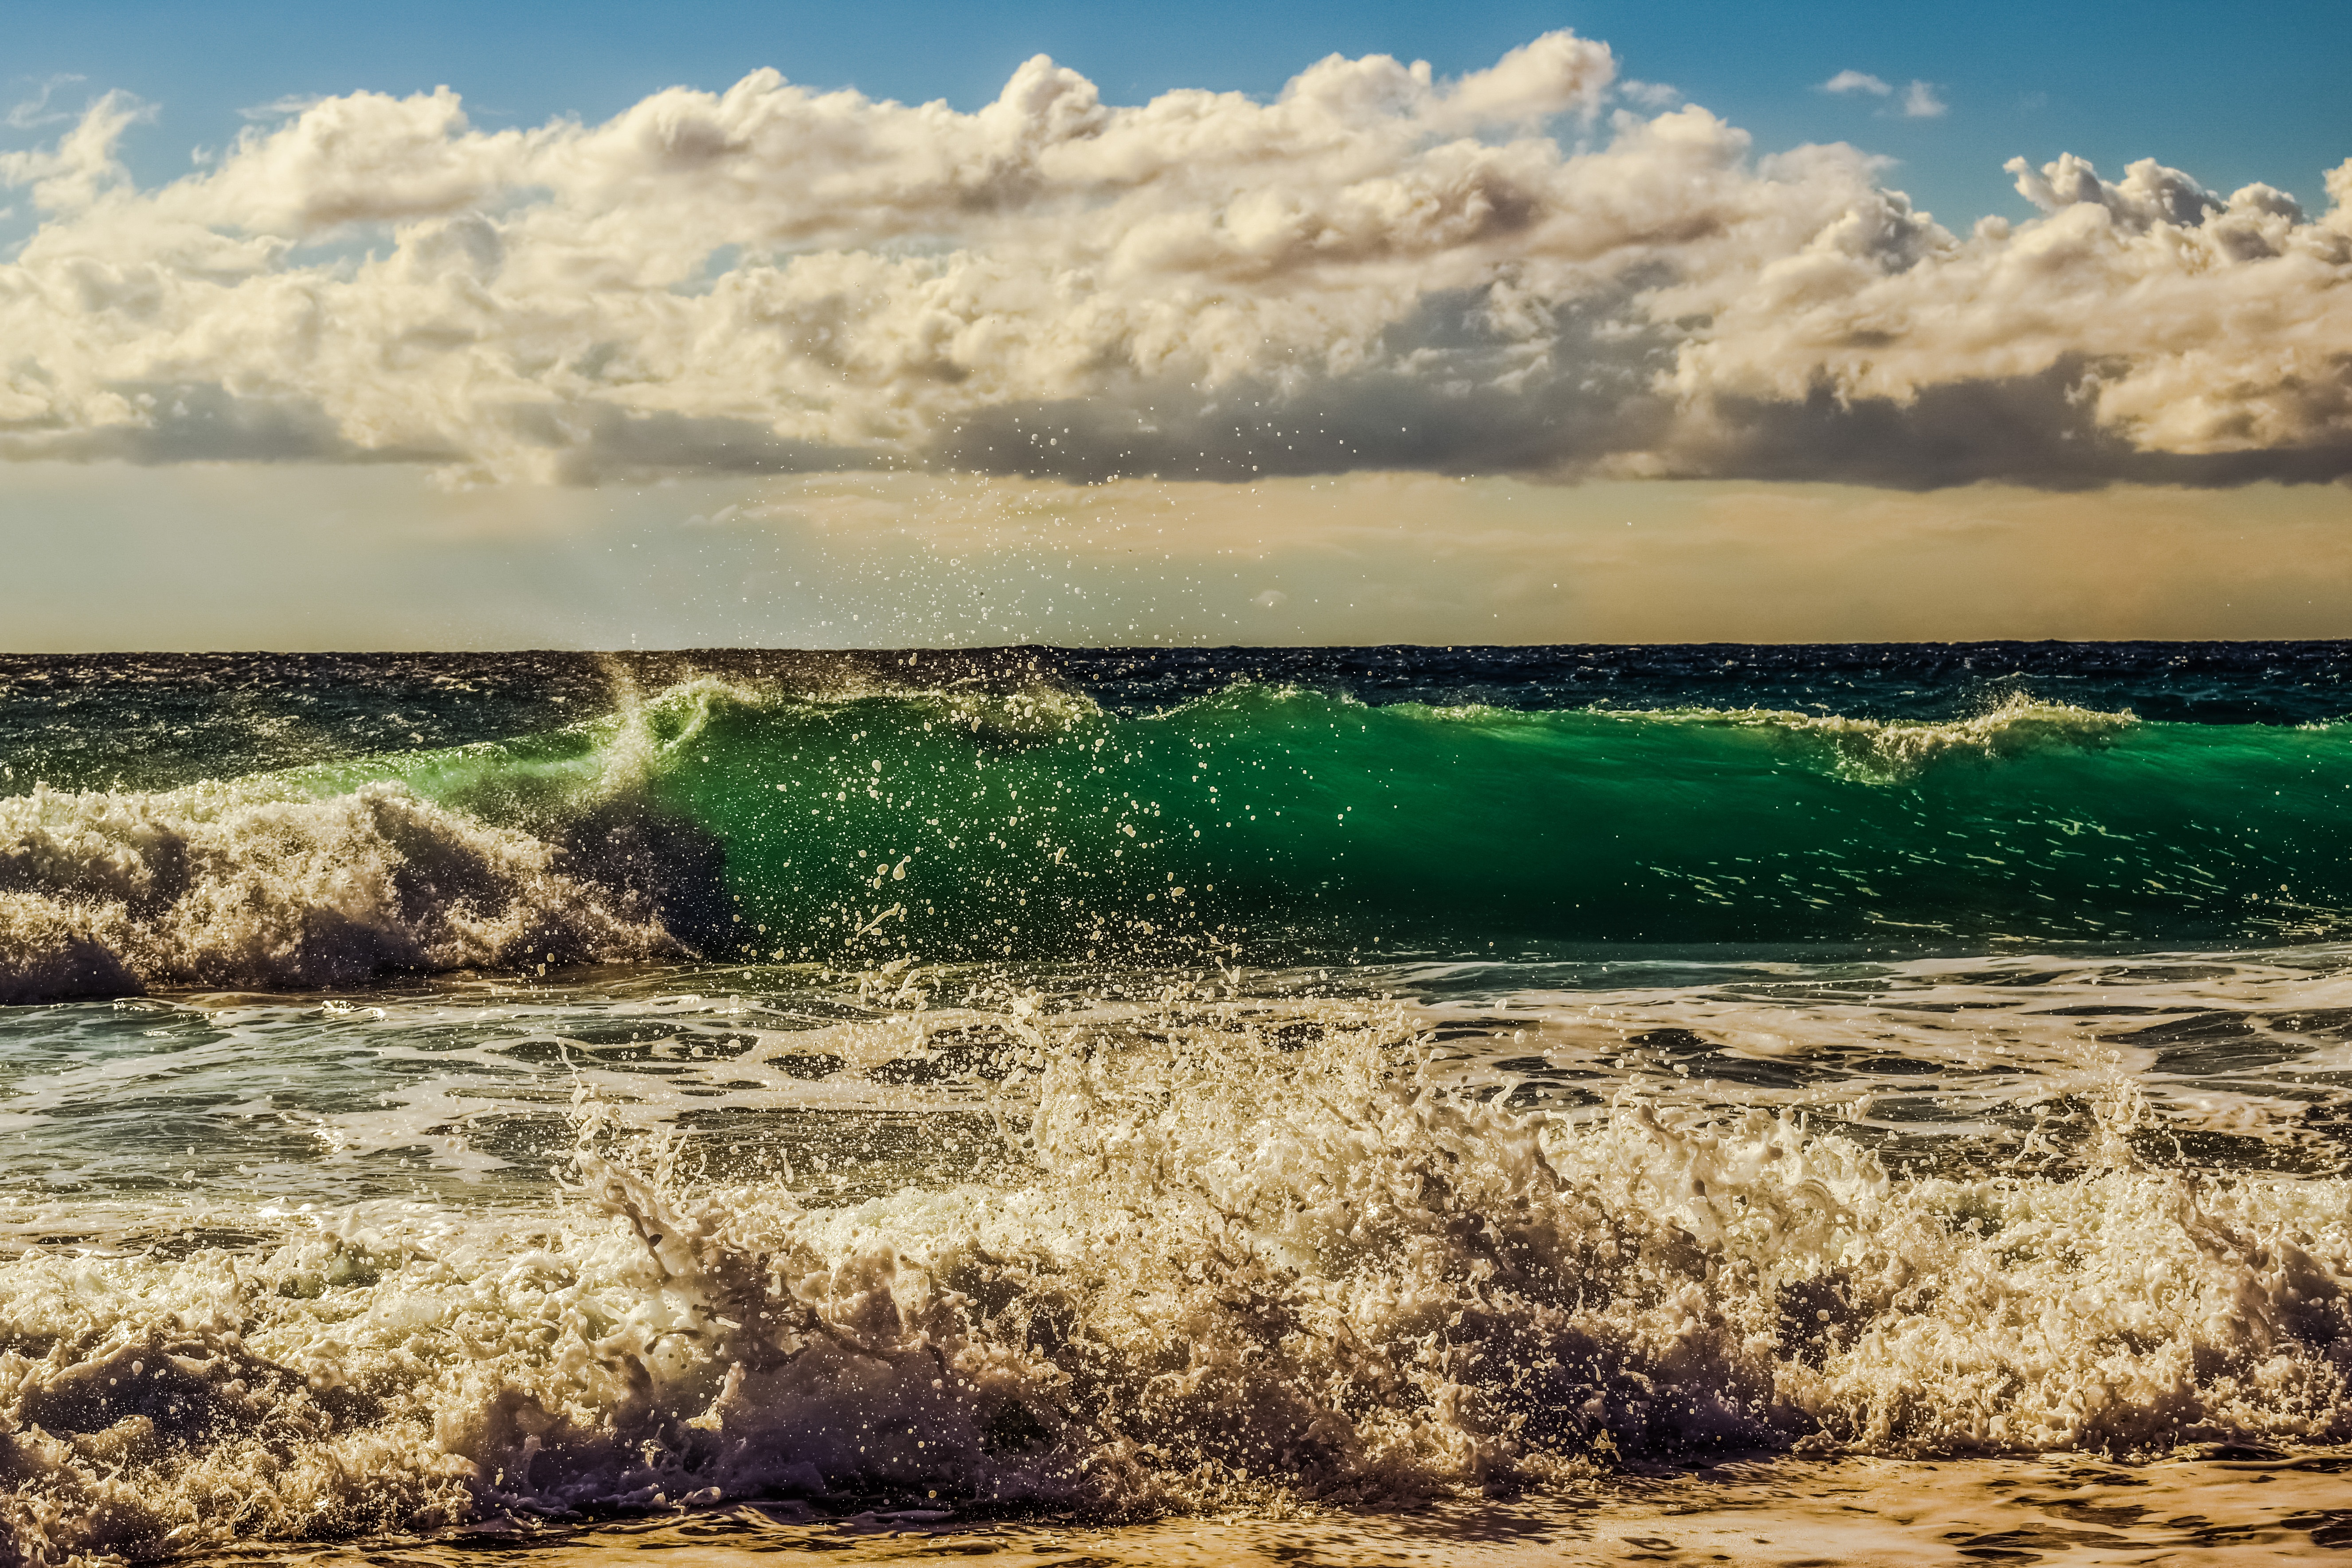
beach, sea, coast, water, nature, sand, ocean, horizon, cloud, sky, sunset, sunlight, morning, shore, wave, wind, foam, splash, scenic, spray, body of water, energy, power, meteorological phenomenon, wind wave